Belt (mechanical)

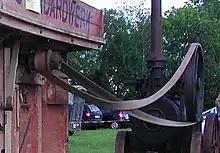
The drive belt: used to transfer power from the engine's flywheel. Here shown driving a threshing machine.

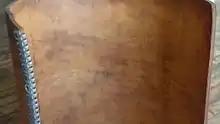
A small section of a wide flat belt made of layers of leather with the fastener on one end, shown in an exhibit at the Suffolk Mills in Lowell, Massachusetts

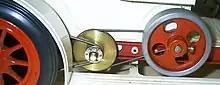
A two-stage transmission using spring belts on a toy vehicle

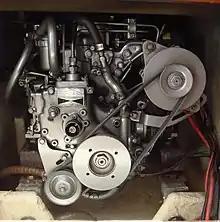
Belts on a Yanmar 2GM20 marine diesel engine

Flat belts were widely used in the 19th and early 20th centuries in line shafting to transmit power in factories. They were also used in countless farming, mining, and logging applications, such as bucksaws, sawmills, threshers, silo blowers, conveyors for filling corn cribs or haylofts, balers, water pumps (for wells, mines, or swampy farm fields), and electrical generators. Flat belts are still used today, although not nearly as much as in the line-shaft era. The flat belt is a simple system of power transmission that was well suited for its day. It can deliver high power at high speeds (373 kW at 51 m/s; 115 mph), in cases of wide belts and large pulleys. Wide-belt-large-pulley drives are bulky, consuming much space while requiring high tension, leading to high loads, and are poorly suited to close-centers applications. V-belts have mainly replaced flat belts for short-distance power transmission; and longer-distance power transmission is typically no longer done with belts at all. For example, factory machines now tend to have individual electric motors.